Charlevoix Municipal Airport

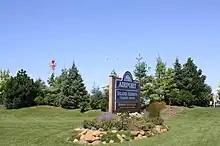
Airport sign

Charlevoix Municipal Airport covers an area of at an elevation of above mean sea level. It has two runways: 9/27 is 4,550 by 75 feet (1,387 x 23 m) with an asphalt surface and 4/22 is 1,280 by 200 feet (390 x 61 m) with a turf surface.